Camillo Carlsen

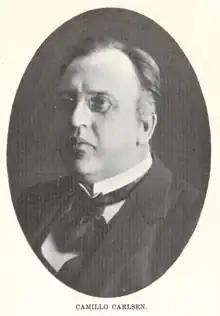

Camillo Alphonzo Johannes Peter Carlsen (19 January 1876 – 4 October 1948) was a Danish composer. He composed music for two documentaries in 1942.